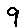
Label: 9